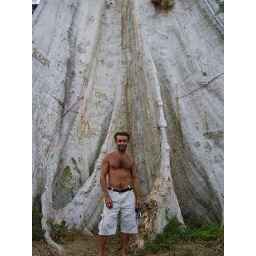
the base of a teak tree in north lombock